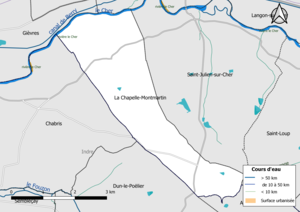
Carte du réseau hydrographique de la commune de fr:La Chapelle-Montmartin (Loir-et-Cher, France).
La Chapelle-Montmartin est une commune française située dans le département de Loir-et-Cher en région Centre-Val de Loire.